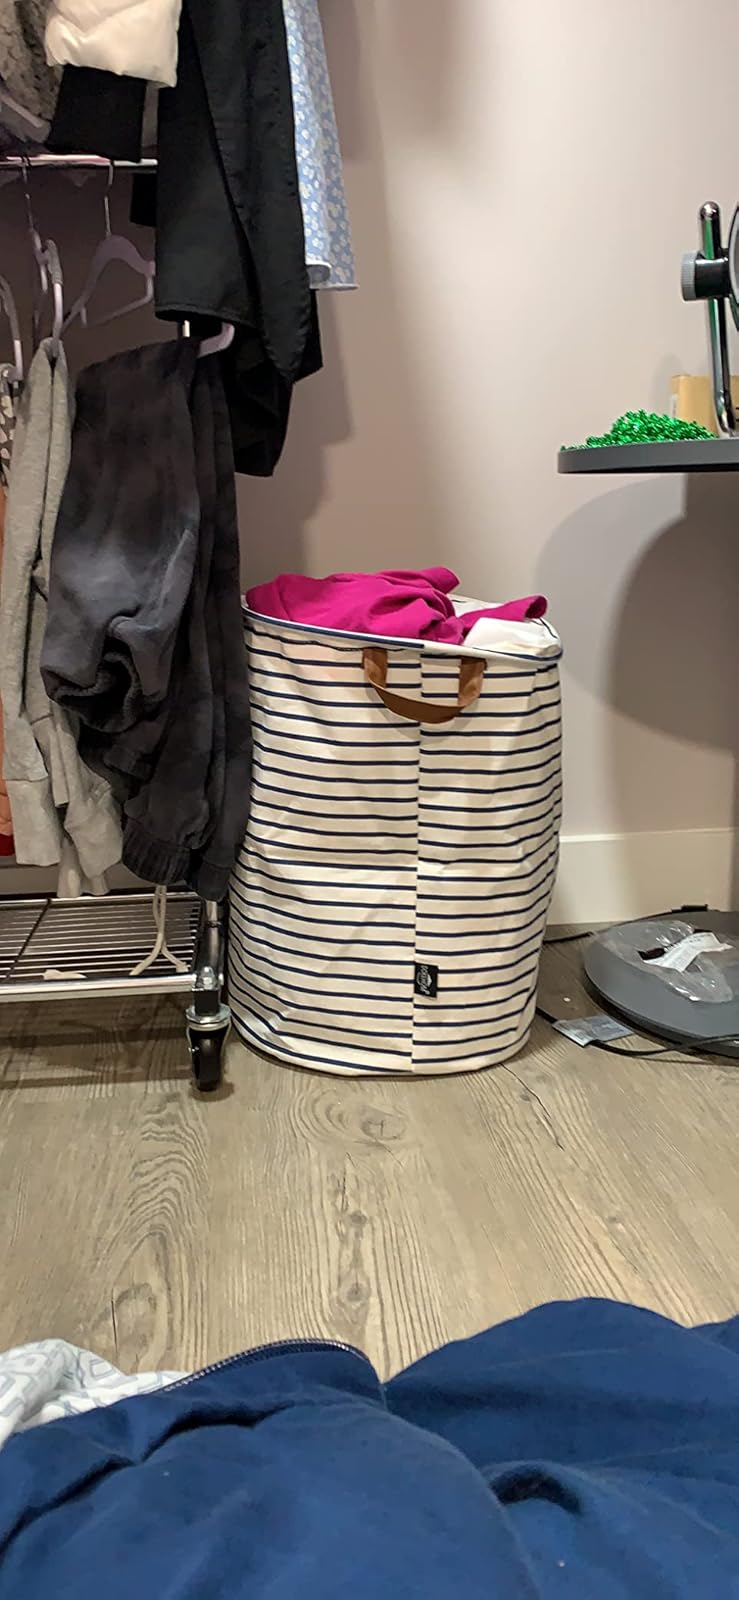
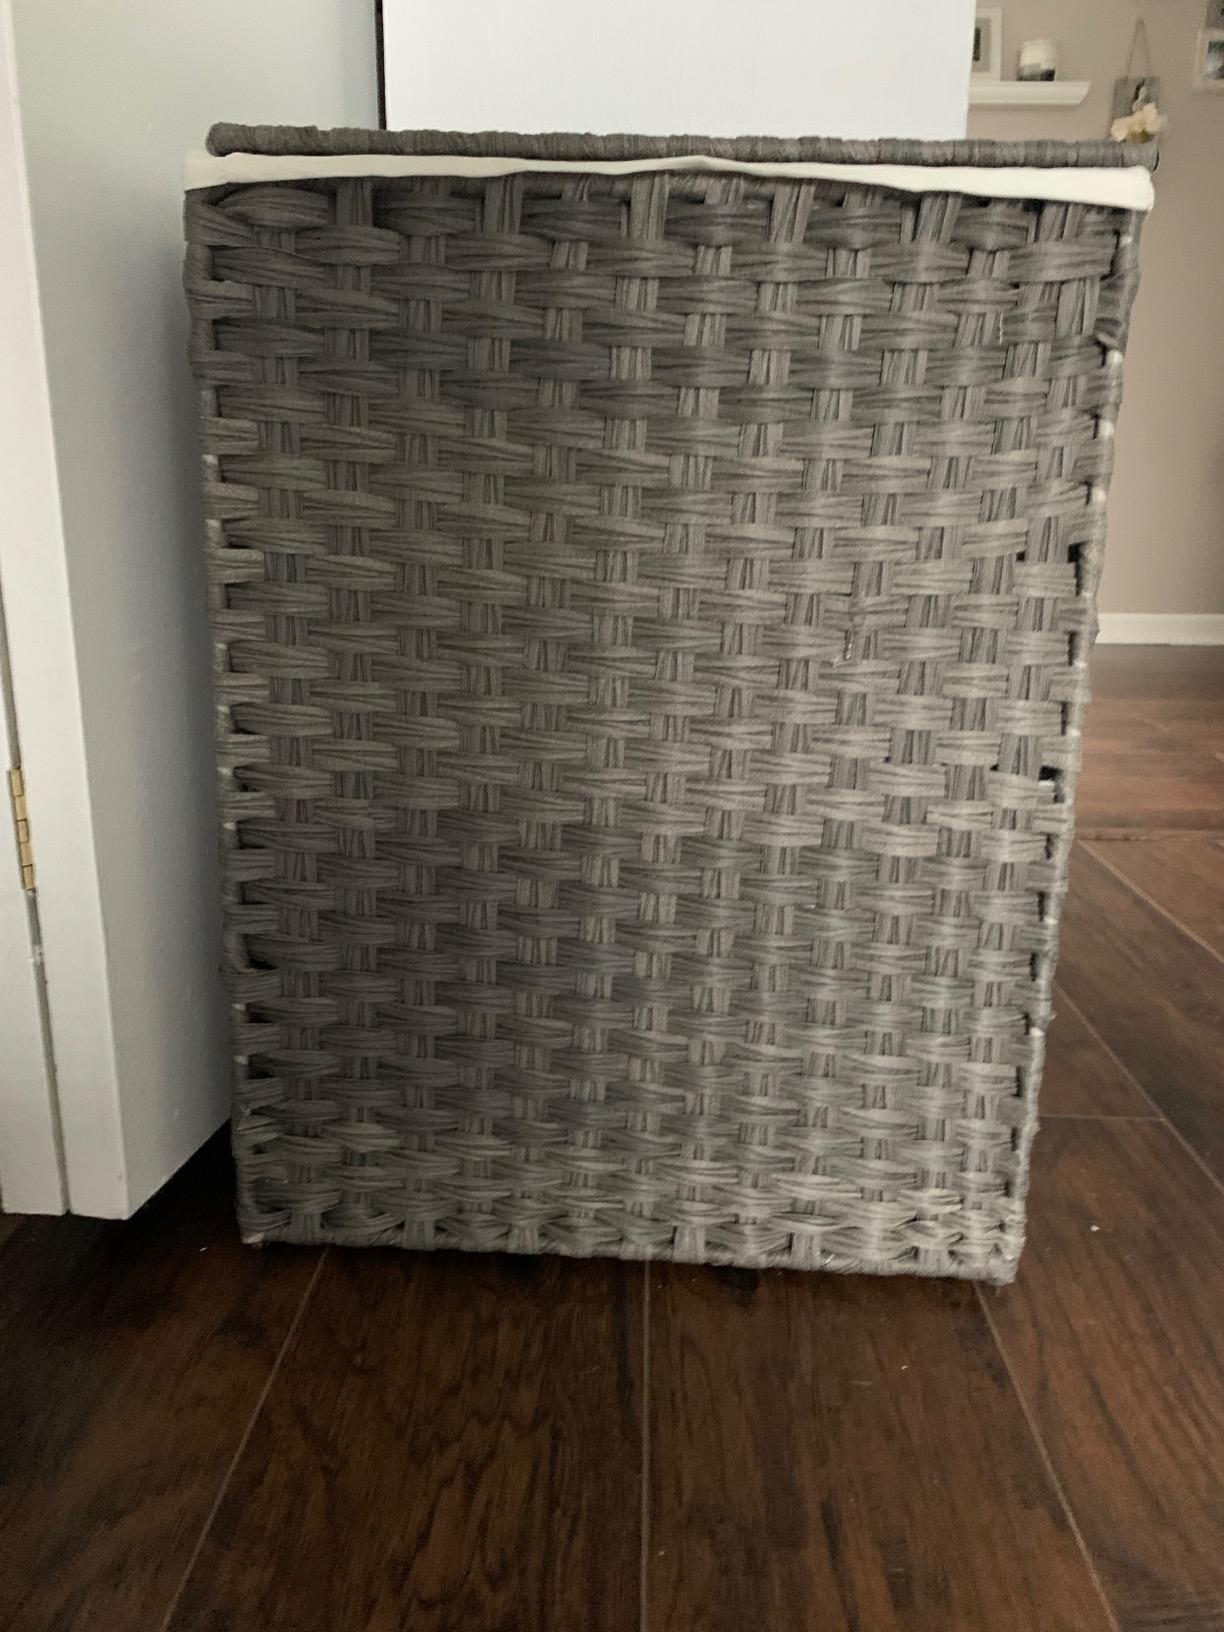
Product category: items_hamper
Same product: no